Didn't We Almost Have It All?

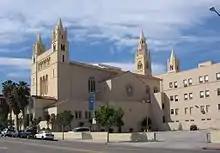
A photo of the First Baptist Church, in Los Angeles

Following an off-screen incident in which Isaiah Washington directed a homophobic slur at gay actor T. R. Knight, ABC chose not to renew Washington's contract, making "Didn't We Almost Have It All?" his final appearance as a series regular. This episode also marked the last guest appearance of Chyler Leigh as a guest star, since she was promoted to series regular in the Season 4 premiere. Additionally, it was Kate Walsh's final regular episode, as she would only make guest appearances in the future after becoming the main character on the "Grey's Anatomy" spin-off "Private Practice".